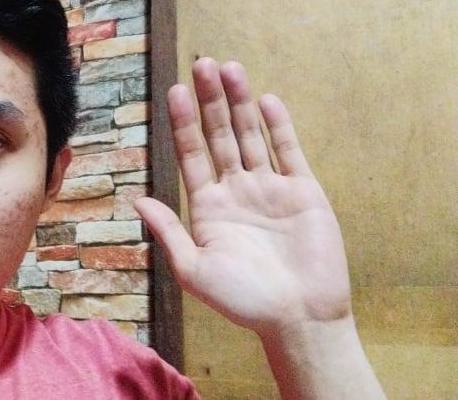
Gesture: stop